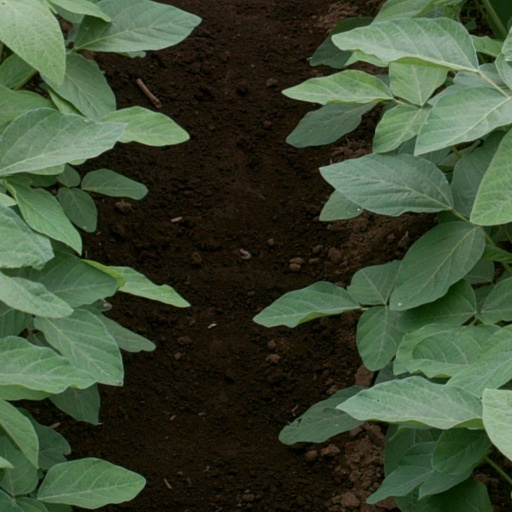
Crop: soybean